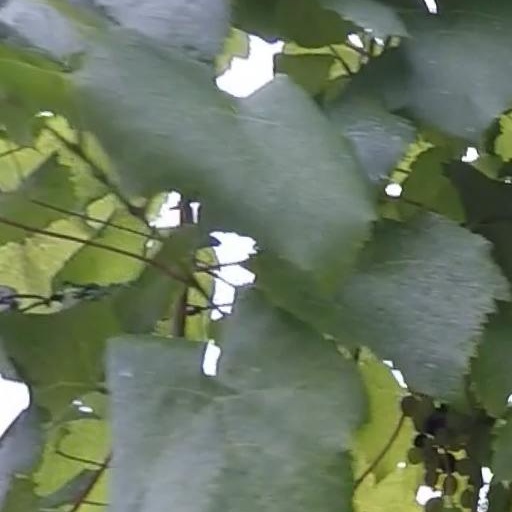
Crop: grape